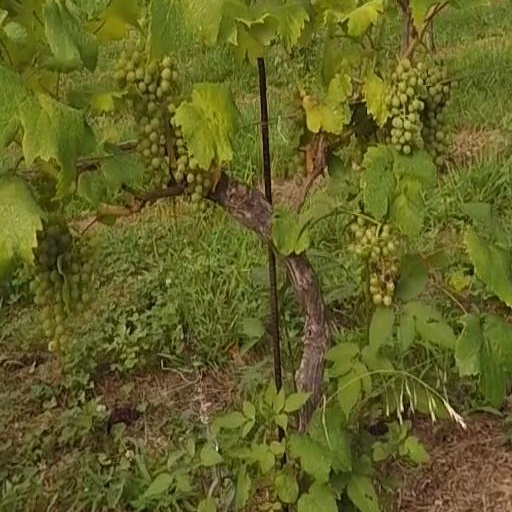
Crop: grape